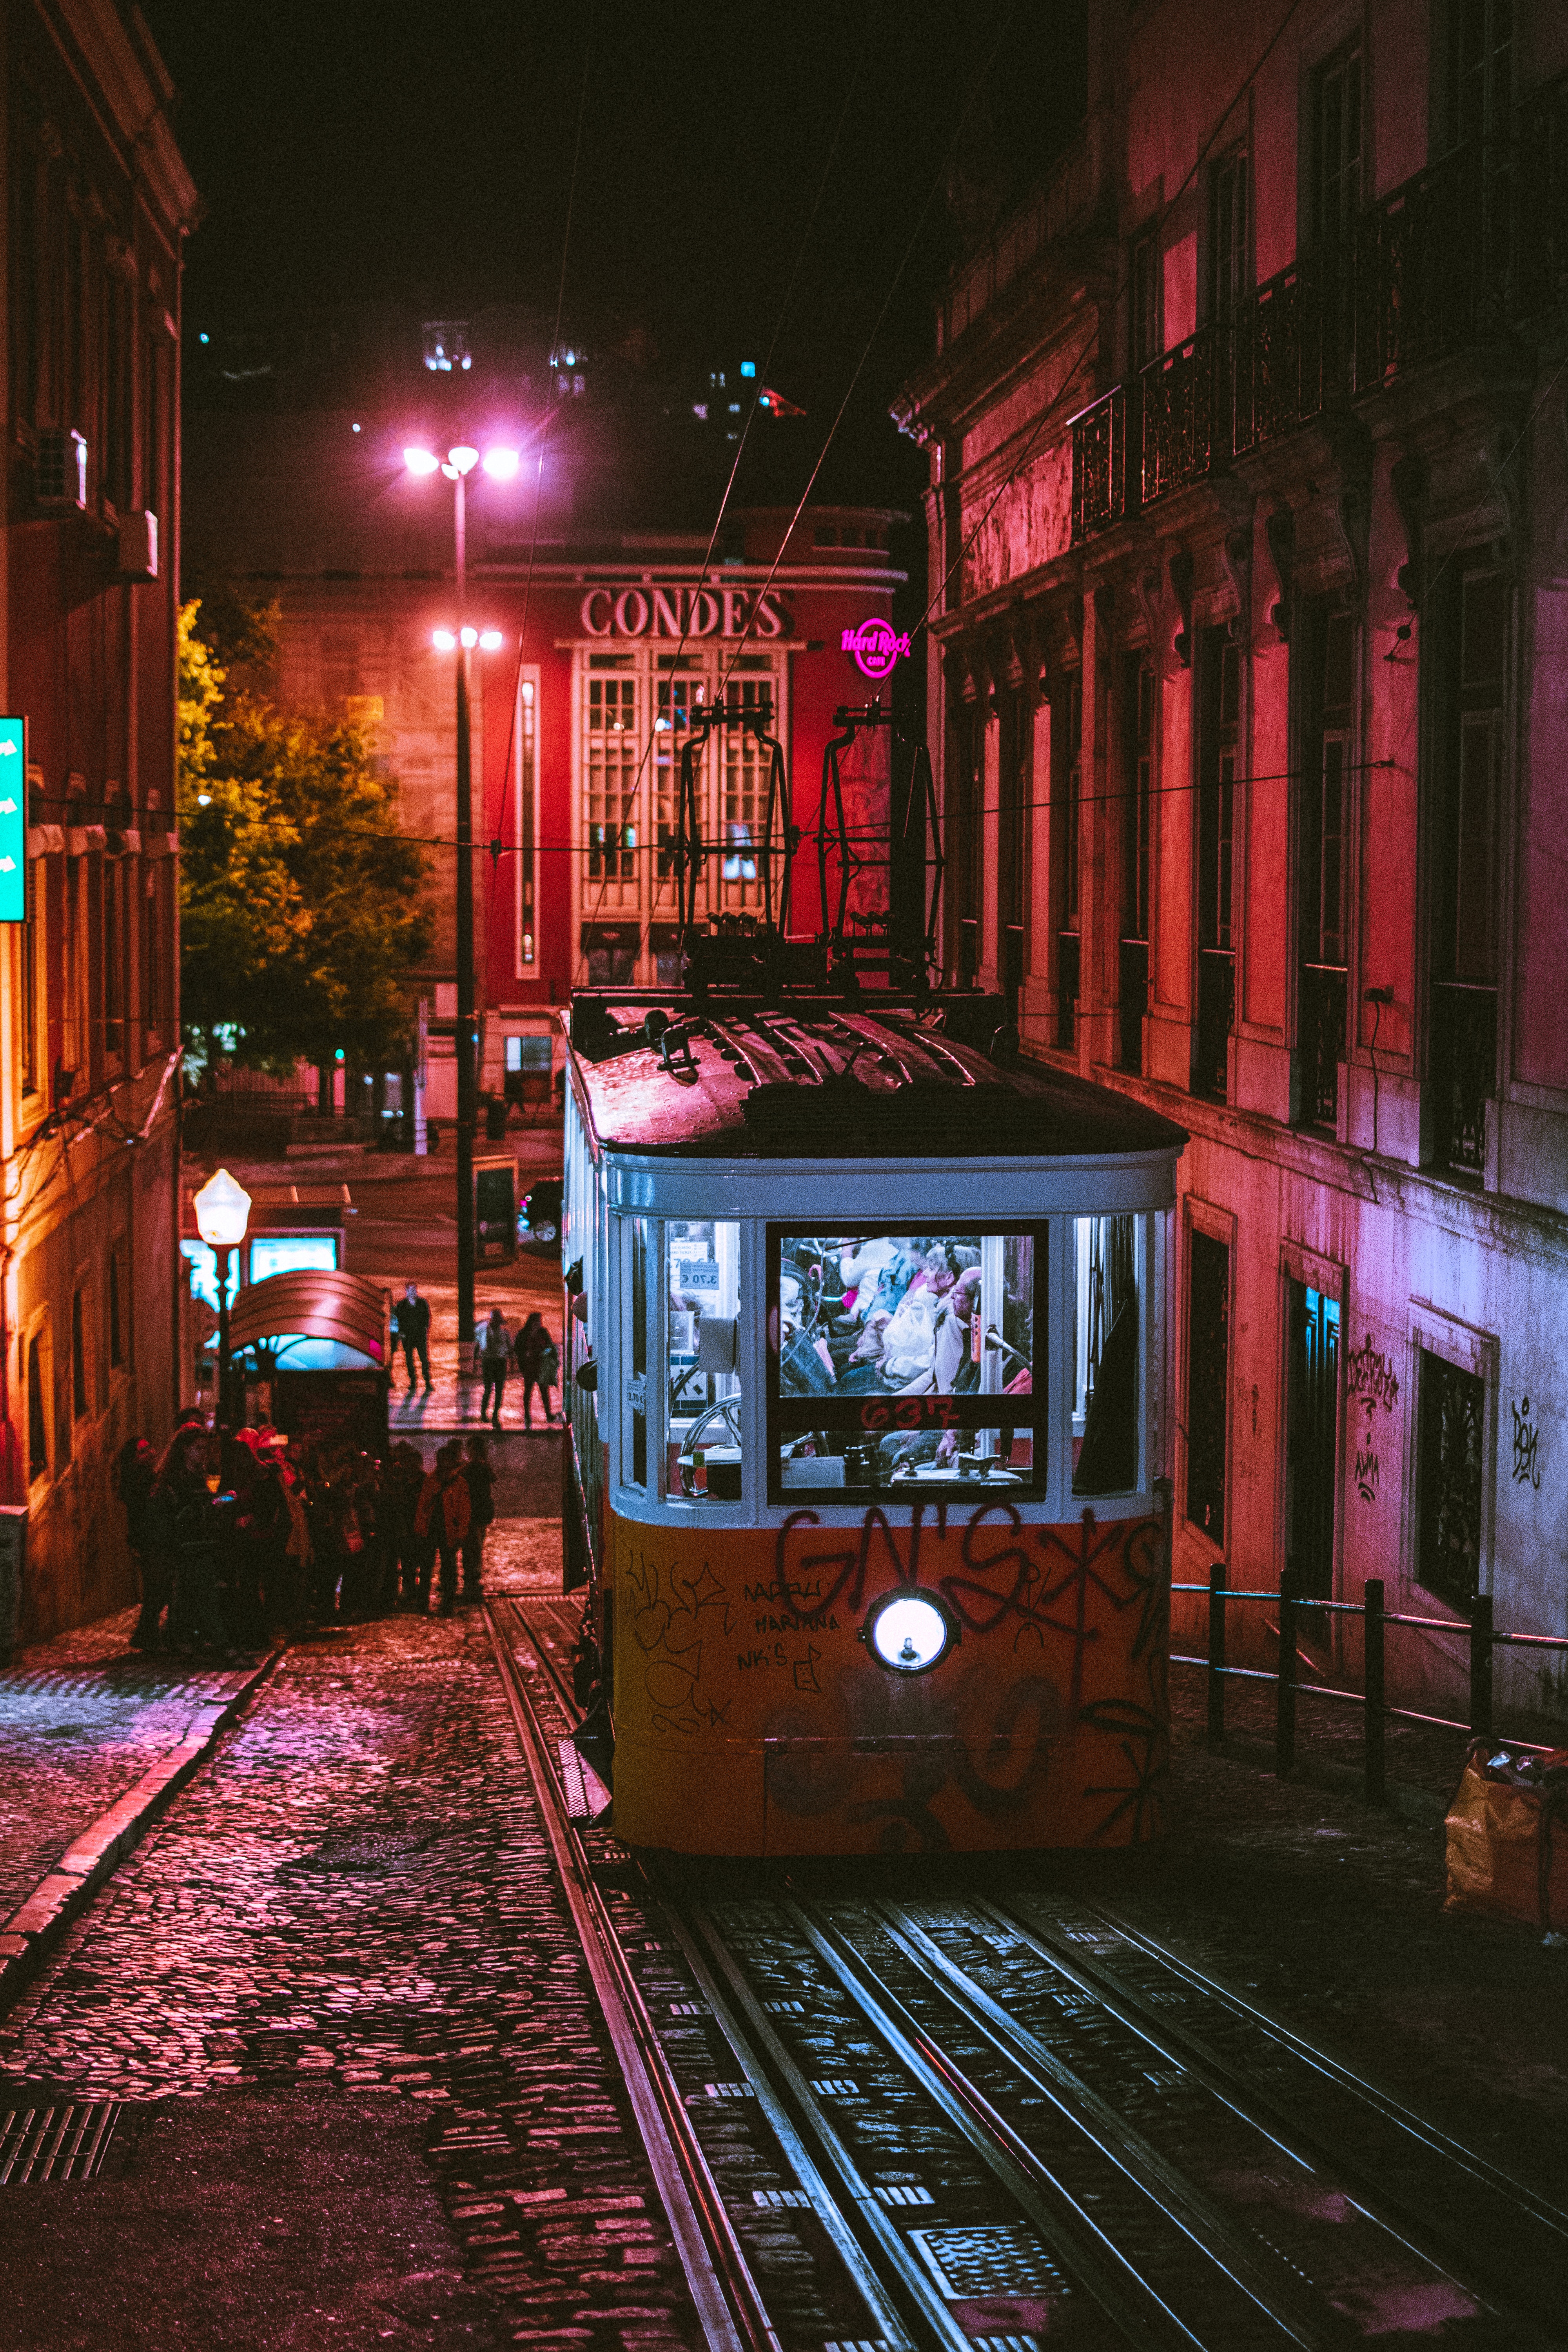
transport, night, red, light, mode of transport, vehicle, rolling stock, tram, lighting, electricity, architecture, urban area, street, automotive lighting, metropolis, infrastructure, city, public transport, electrical supply, building, reflection, track, cable car, evening, midnight, cobblestone, street light